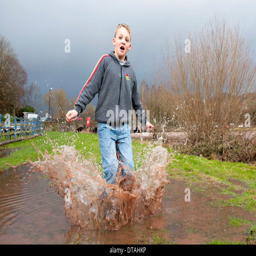
a young boy enjoying wet weather jumping in a puddle and splashing water